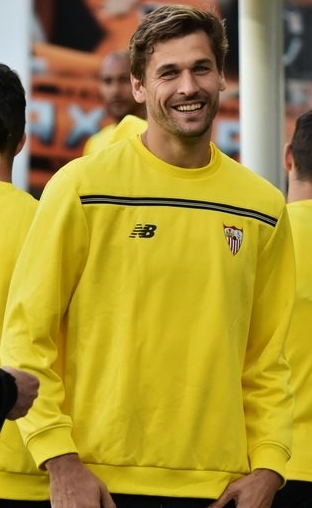
เฟร์นันโด โยเรนเต

| name = เฟร์นันโด โยเรนเต
| fullname = เฟร์นันโด ฆาบิเอร์ โยเรนเต ตอร์เรส
| image = Sev tren 2016 (8).jpg
| image_size = 220px
| caption = โยเรนเตในปี ค.ศ. 2016
| birth_place = ปัมโปลนา, สเปน
| position = กองหน้า|กองหน้าตัวเป้า
| youthyears1 = 1994–1995 | youthclubs1 = ฟูเนส
| youthyears2 = 1995–1996 | youthclubs2 = เซอา ริเบร์เอโบร|ริเบร์เอโบร
| youthyears3 = 1996–2003 | youthclubs3 = Athletic Bilbao cantera|อัตเลติกเดบิลบาโอ
| years1 = 2003–2004 | clubs1 = เซเด บัสโกเนีย|บัสโกเนีย | caps1 = 33 | goals1 = 12
| years2 = 2004–2005 | clubs2 = อัตเลติกเดบิลบาโอ เบ|บิลบาโอแอทเลติก | caps2 = 16 | goals2 = 4
| years3 = 2005–2013 | clubs3 = อัตเลติกเดบิลบาโอ | caps3 = 262 | goals3 = 85
| years4 = 2013–2015 | clubs4 = สโมสรฟุตบอลยูเวนตุส|ยูเวนตุส | caps4 = 66 | goals4 = 23
| years5 = 2015–2016 | clubs5 = สโมสรฟุตบอล|เซบิยา | caps5 = 23 | goals5 = 4
| years6 = 2016–2017 | clubs6 = สโมสรฟุตบอลสวอนซีซิตี|สวอนซีซิตี | caps6 = 33 | goals6 = 15
| years7 = 2017–2019 | clubs7 = สโมสรฟุตบอลทอตนัมฮอตสเปอร์|ทอตนัมฮอตสเปอร์ | caps7 =36 | goals7 = 2
| nationalyears1 = 2003 | nationalteam1 = ฟุตบอลทีมชาติสเปนรุ่นอายุไม่เกิน 17 ปี|สเปน อายุไม่เกิน 17 ปี | nationalcaps1 = 3 | nationalgoals1 = 2
| nationalyears2 = 2005 | nationalteam2 = ฟุตบอลทีมชาติสเปนรุ่นอายุไม่เกิน 20 ปี|สเปน อายุไม่เกิน 20 ปี | nationalcaps2 = 4 | nationalgoals2 = 5
| nationalyears3 = 2005–2006 | nationalteam3 = ฟุตบอลทีมชาติสเปนรุ่นอายุไม่เกิน 21 ปี|สเปน อายุไม่เกิน 21 ปี | nationalcaps3 = 9 | nationalgoals3 = 5
| nationalyears4 = 2008– | nationalteam4 = ฟุตบอลทีมชาติสเปน|สเปน | nationalcaps4 = 24 | nationalgoals4 = 7
| nationalyears5 = 2005–2007 | nationalteam5 = ฟุตบอลทีมชาติแคว้นบาสก์|แคว้นบาสก์ | nationalcaps5 = 5 | nationalgoals5 = 1
เฟร์นันโด ฆาบิเอร์ โยเรนเต ตอร์เรส (, ; เกิดเมื่อวันที่ 26 กุมภาพันธ์ ค.ศ. 1985) เป็นนักฟุตบอลชาวสเปน เคยเล่นให้กับหลายสโมสรที่มีชื่อเสียงในตำแหน่งกองหน้า มีชื่อเล่นว่า "เอลเรย์เลออน" (El Rey León)
== อ้างอิง ==
==แหล่งข้อมูลอื่น==
*
*
*
*
*
*
หมวดหมู่:กองหน้าฟุตบอล
หมวดหมู่:นักฟุตบอลชาวสเปน
หมวดหมู่:นักฟุตบอลชาวบาสก์
หมวดหมู่:นักฟุตบอลชาวนาวาร์
หมวดหมู่:นักฟุตบอลทีมชาติสเปน
หมวดหมู่:ผู้เล่นในลาลิกา
หมวดหมู่:ผู้เล่นในเซเรียอา
หมวดหมู่:ผู้เล่นอัตเลติกเดบิลบาโอ
หมวดหมู่:ผู้เล่นสโมสรฟุตบอลยูเวนตุส
หมวดหมู่:ผู้เล่นสโมสรฟุตบอลเซบิยา
หมวดหมู่:ผู้เล่นสโมสรฟุตบอลสวอนซีซิตี
หมวดหมู่:ผู้เล่นสโมสรฟุตบอลทอตนัมฮอตสเปอร์
หมวดหมู่:ผู้เล่นในฟุตบอลโลก 2010
หมวดหมู่:ผู้เล่นในฟุตบอลชิงแชมป์แห่งชาติยุโรป 2012
หมวดหมู่:ผู้เล่นในชุดชนะเลิศฟุตบอลโลก